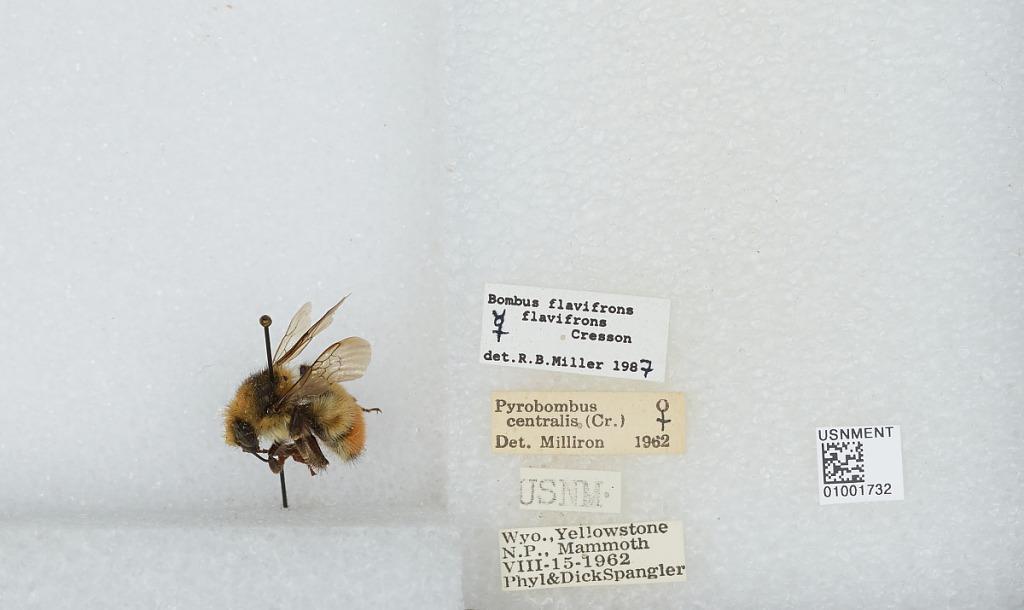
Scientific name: Bombus (Pyrobombus) flavifrons Cresson
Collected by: P. Spangler & D. Spangler
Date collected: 1962-8-15
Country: United States
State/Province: Wyoming
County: Park
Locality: Yellowstone National Park, Mammoth
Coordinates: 44.9769, -110.699
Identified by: Milliron